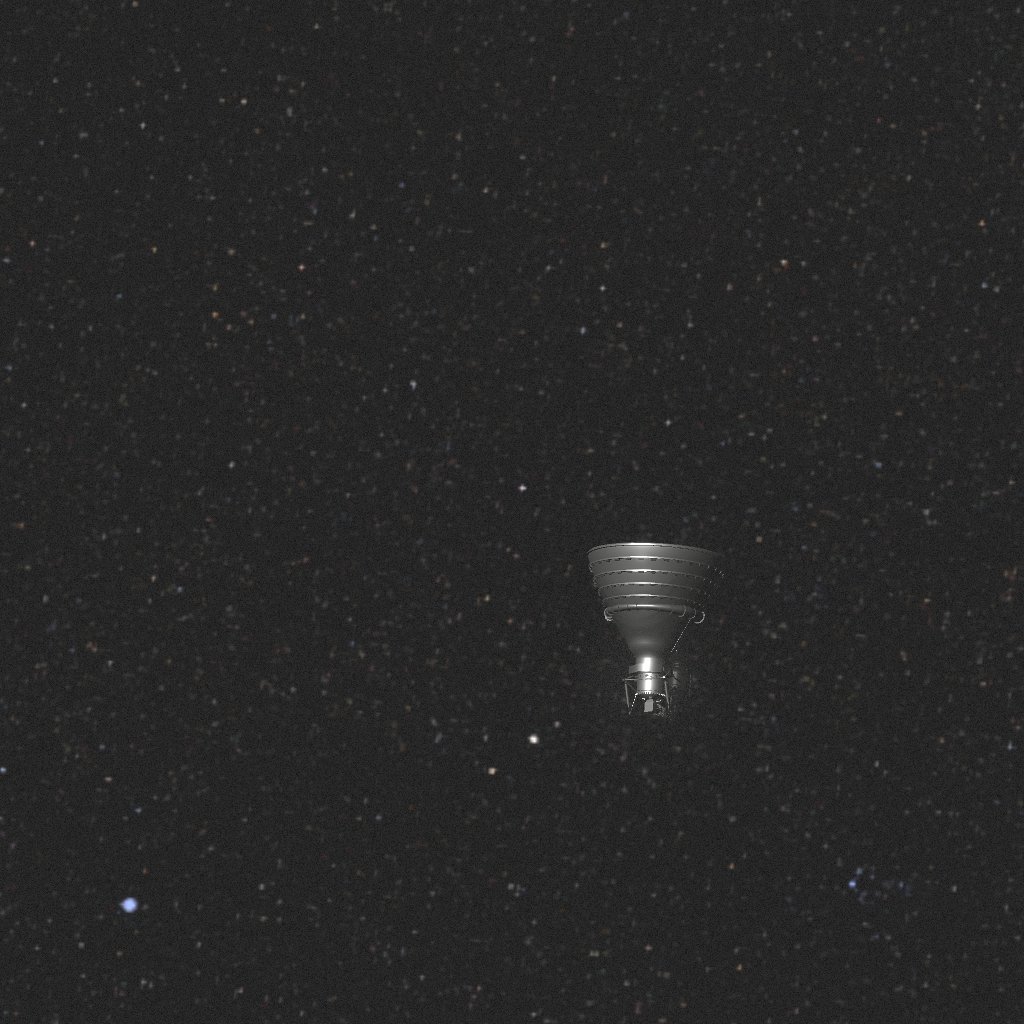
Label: debris